List of Wisconsin state prisons

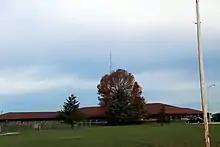
Sanger B. Powers Correctional Center in Outagamie County

The correctional centers system contains 16 relatively small minimum-security facilities, two of which house female inmates.